AMX-30

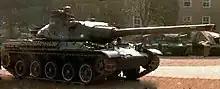
One of the two 1965 pre-production vehicles

The prototypes of the AMX-30 weighed , and were compact, with a width of , comparable only to the Swiss Panzer 61, and a height of , comparable only to the Soviet T-55. In contrast to the AMX-50, the AMX-30 was issued a conventional turret, because it was found that it was more difficult to seal oscillating turrets from radioactive dust and against water when the tank was submerged. Oscillating turrets also had a large ballistic weakness in the area of the skirt and turret ring. Originally, the first two prototypes were powered by a spark ignition engine, named the SOFAM 12 GSds. Later, a multi-fuel diesel engine was adopted, developed by Hispano-Suiza. The seven 1963 prototypes of the AMX-30 were later rebuilt with the new diesel engine. Two further prototypes, meant to be direct preproduction vehicles, were delivered in November 1965. Besides the diesel engines, they had changed hull and turret casts and different gun mantlets; the latter would again be changed in the production vehicles.